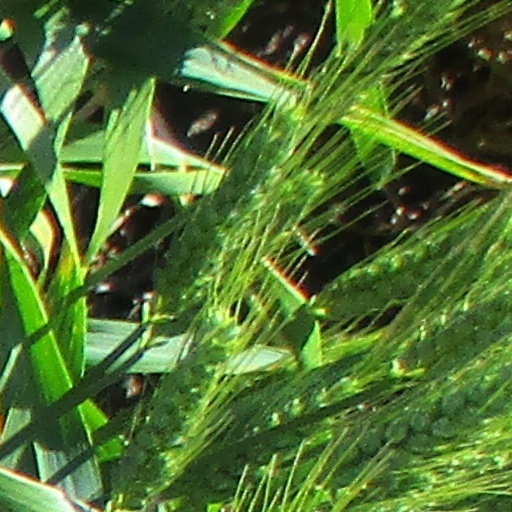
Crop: wheat